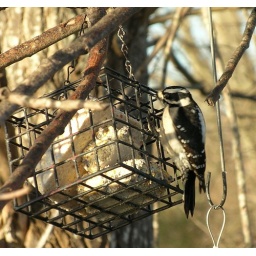
Bird feeder located on the south dyke near the paper recycling plant